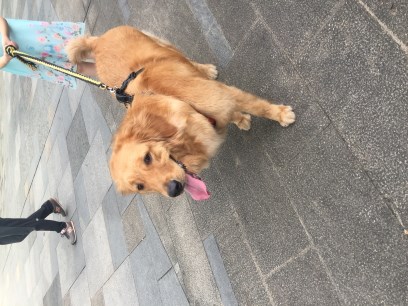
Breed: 5355-n000126-golden_retriever